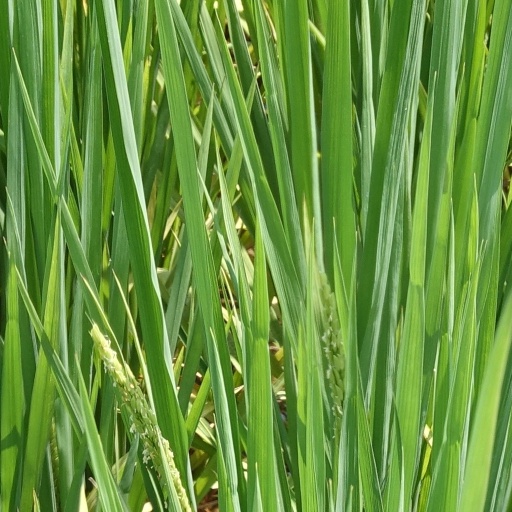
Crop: rice